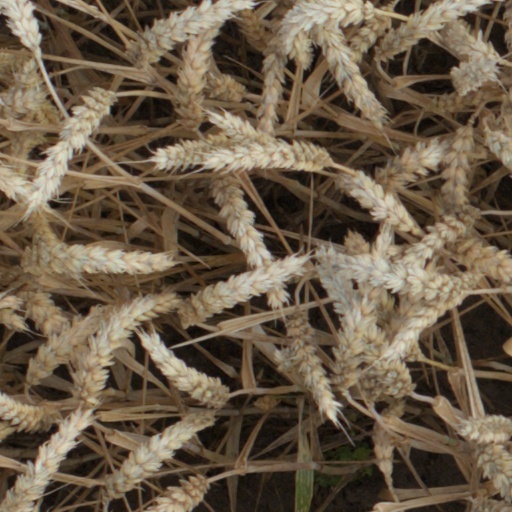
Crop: wheat